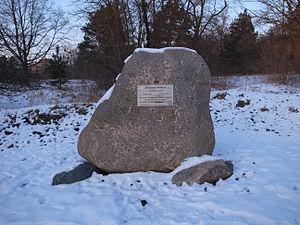
Johannes Winkler est un pionnier allemand de la conquête de l'espace.